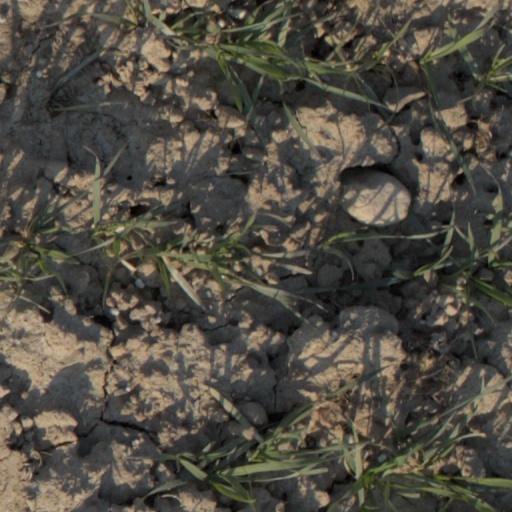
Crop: wheat